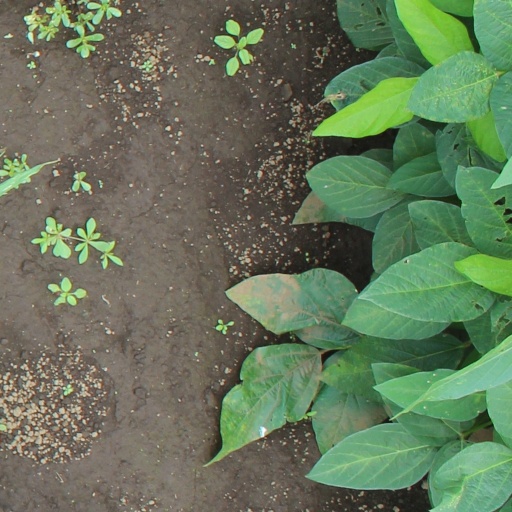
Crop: soybean